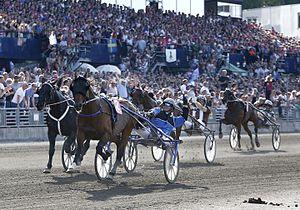
L'Elitloppet est une course hippique de trot attelé se déroulant en Suède sur l'hippodrome de Solvalla à Stockholm.
Björn Goop, né le 13 octobre 1976 à Mölndal est un entraîneur et driver suédois, spécialiste des courses de trot attelé. Il est le fils de l'entraîneur Olle Goop.
Timoko est un cheval de courses de race trotteur français né le 27 avril 2007. Élevé par Paul Van Klaveren et appartenant à son entraîneur, Richard Westerink, basé à Escalans, dans le département des Landes, il est le trotteur français le plus riche de l'histoire et le deuxième trotteur le plus riche de l'histoire des courses mondiales.